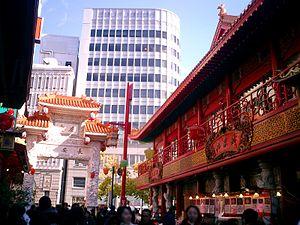
Après la réouverture des ports japonais en 1853, les commerçants étrangers foulent de nouveau le sol nippon. Plusieurs communautés étrangères s'installent alors à Kobe, une ville portuaire en pleine expansion avant la période du sakoku, la fermeture du pays aux étrangers de 1641-1853.